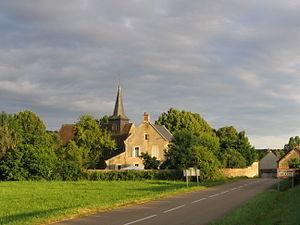
Vue du village
Sainte-Colombe-des-Bois est une commune française située dans le département de la Nièvre, en région Bourgogne-Franche-Comté.